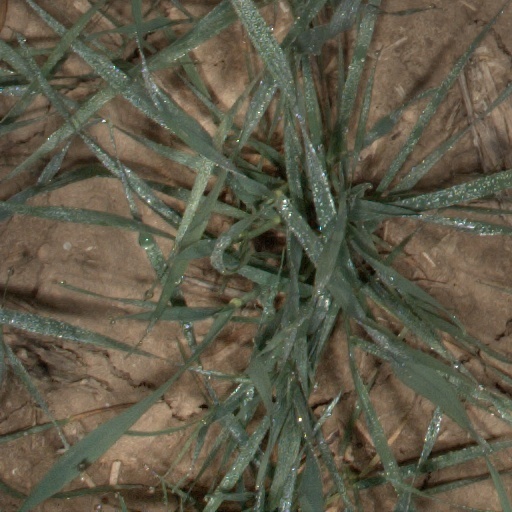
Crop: wheat